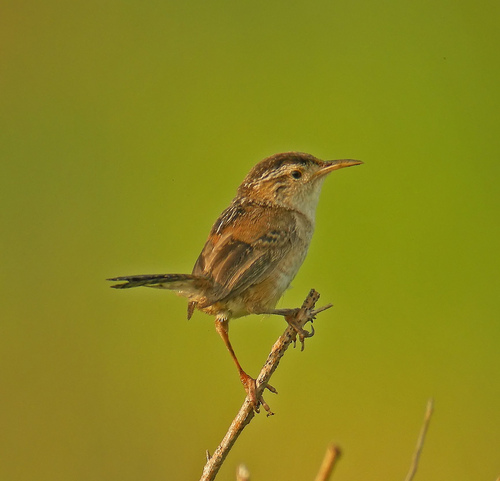
this is a small bird it has a white breast with a brown and tan back and head, and a sharp pointed beak.
a small sized bird that has multiple brown tones all over and a medium sized pointed billsmall brown bird with dark brown accents, sharp orange bil, and very thin long orange legs.
a small bird that has dark brown tones all over and a large sized pointed bill
this small bird has a brown body with a long a beak and short black tail feathers.
this bird has feathers that are brown and has a white belly
this bird has a brown crown as well as a white belly
this very small bird has elongated beak, and all-over brown coloring with small variances of white and black.
this bird has wings that are brown and has a ong bill
this bird is brown in color, and has a brown beak.
Species: Marsh Wren